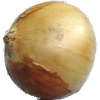
Label: Onion White 1